Abel Stevens

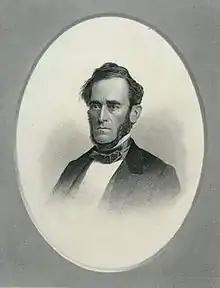
Engraving of Abel Stevens by Fitz Edwin Jones.

Abel Stevens (1815–1897) was an American clergyman, editor, and author known for his books on Methodist religious history. He wrote "History of the Methodist Episcopal Church in the United States of America", an early history of the church that is frequently referenced in historical works, and "A Compendious History of American Methodism".